Scottish regiment

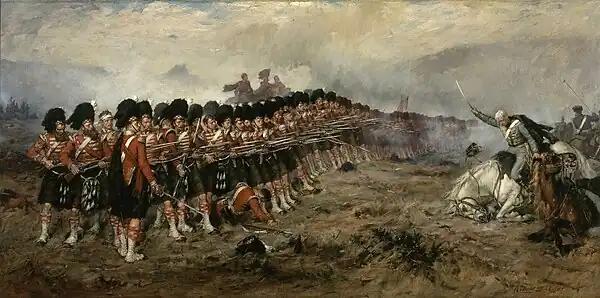
Depiction of The Thin Red Line at the Battle of Balaclava. Highland regiments played a conspicuous role in conflicts throughout the Victorian era.

By the Victorian era, the loyalty of the Highlanders was no longer suspect. Queen Victoria had a personal interest in things Scottish, in particular relating to the Highlands. In addition, Highland regiments had played a conspicuous role in such Victorian conflicts as the Crimean War and the putting down of the Indian Mutiny. The Highland regiments earned a reputation which influenced the mindset of those Scottish regiments which were Lowland in origin. This resulted in the wearing of tartan by Lowland regiments which had previously worn uniforms not clearly distinguishable from their Irish, Welsh and English counterparts. In the case of the Highland Light Infantry, the distinction between Highlanders and Lowlanders was slightly blurred: although classified as a non-kilted Highland regiment it was recruited from Glasgow in Lowland Scotland and bore the title of "City of Glasgow Regiment".